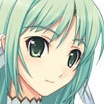
Portrait style: Anime Portrait